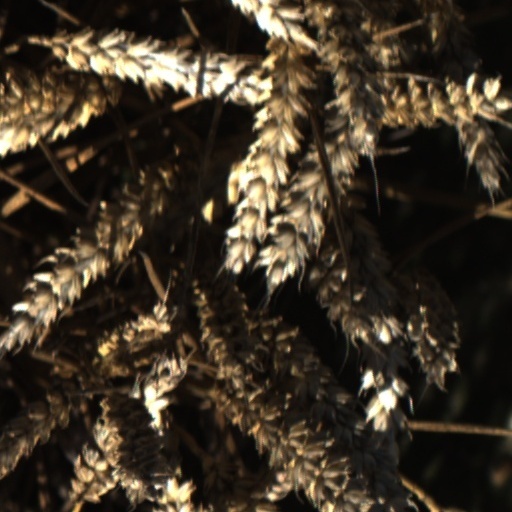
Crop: wheat